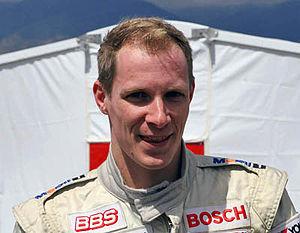
Charles Zwolsman, né le 15 juin 1979 à Amsterdam, est un pilote automobile néerlandais.